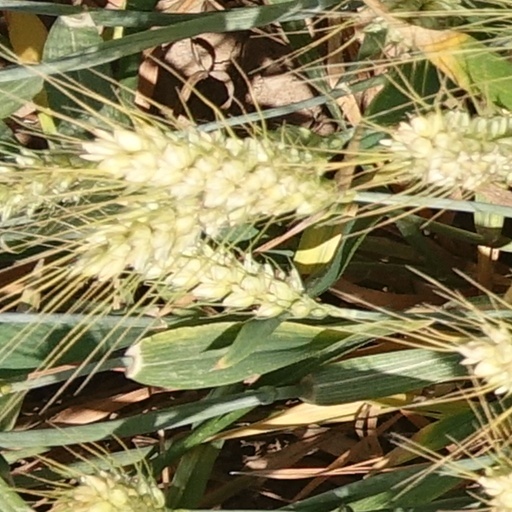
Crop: wheat